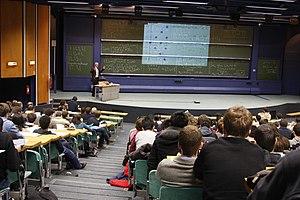
L'École polytechnique, couramment appelée Polytechnique et surnommée en France l'« X », est l'une des 205 écoles d'ingénieurs françaises accréditées au 1ᵉʳ septembre 2019 à délivrer un diplôme d'ingénieur.